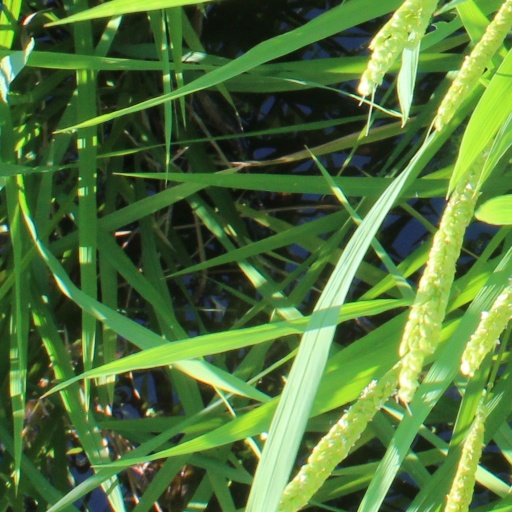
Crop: rice